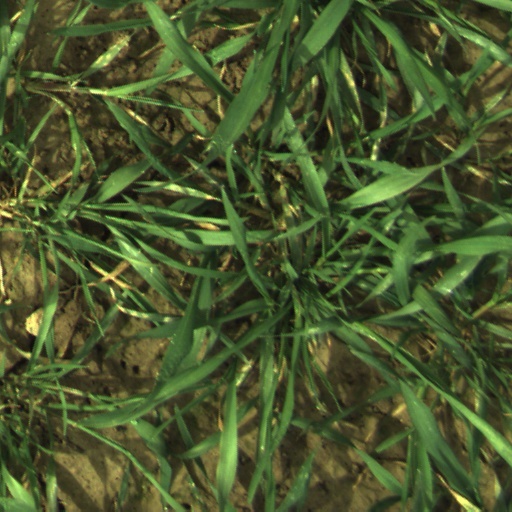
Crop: wheat